Elizabeth Garnett

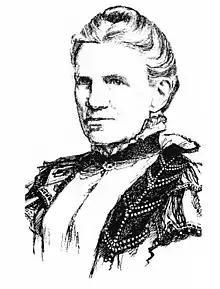

Elizabeth Garnett (23 September 1839 – 22 March 1921) was a British missionary to navvies and an author. She was a founder and leading force of the Navvy Mission Society.